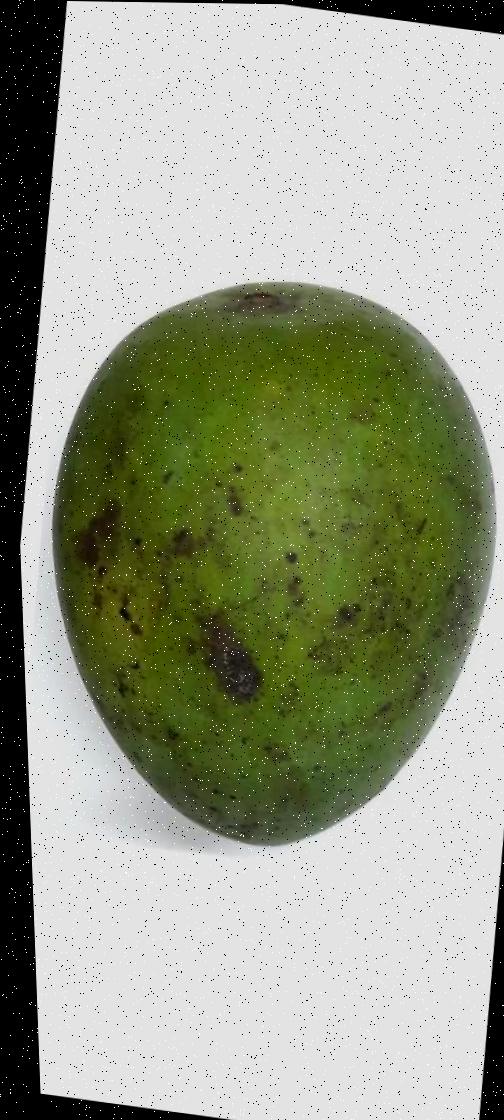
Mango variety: Harivanga